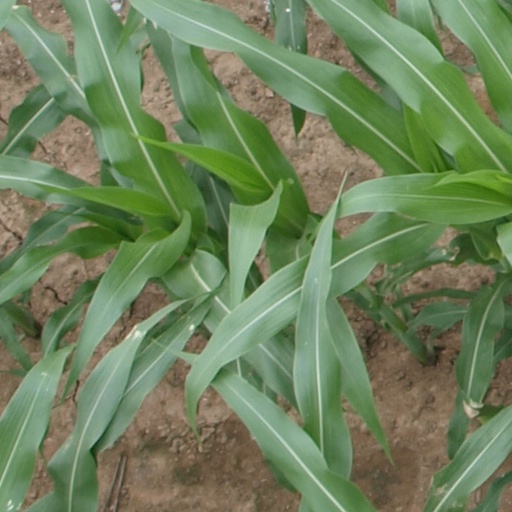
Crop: maize; corn